Adriano (footballer, born February 1982)

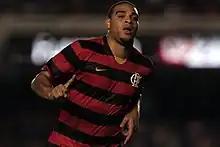
Adriano with Flamengo in 2009

Adriano signed a one-year contract for Brazilian club Flamengo on 6 May 2009, the club with which he started his career. On his debut after returning to Flamengo, played on 31 May 2009, he scored a goal against Atlético Paranaense. On 21 June 2009, he scored his first hat-trick for Flamengo in the 4–0 win over Internacional in the Brazilian Série A; his performances would be instrumental to lead Flamengo to their first Brazilian Serie A title since 1992.